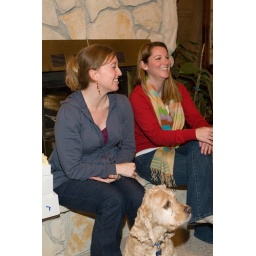
Yes, the psycho dog is sitting near my wife.